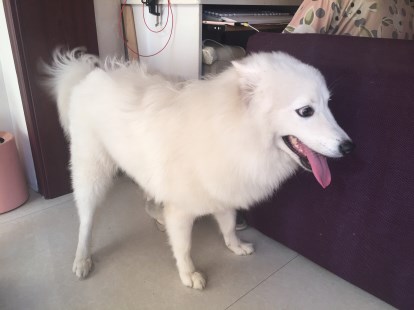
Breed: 2192-n000088-Samoyed